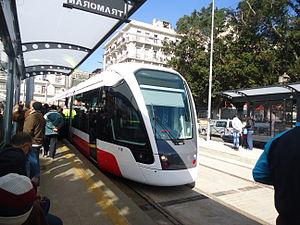
Le tramway d'Oran est un réseau de tramway qui dessert l'agglomération d'Oran, deuxième ville d'Algérie. Un premier tronçon de 18,7 km et 32 stations, reliant Sidi Maârouf à Es Senia, est en service depuis le 2 mai 2013.
Le transport en Algérie est diversifié vu la superficie de l'Algérie.